Jorge Seré

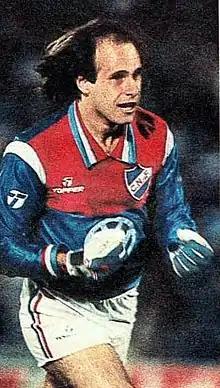
Seré with Nacional in 1988

Jorge Fernando Seré Dulcini (born 9 July 1961) is a retired Uruguayan footballer who played as a goalkeeper.